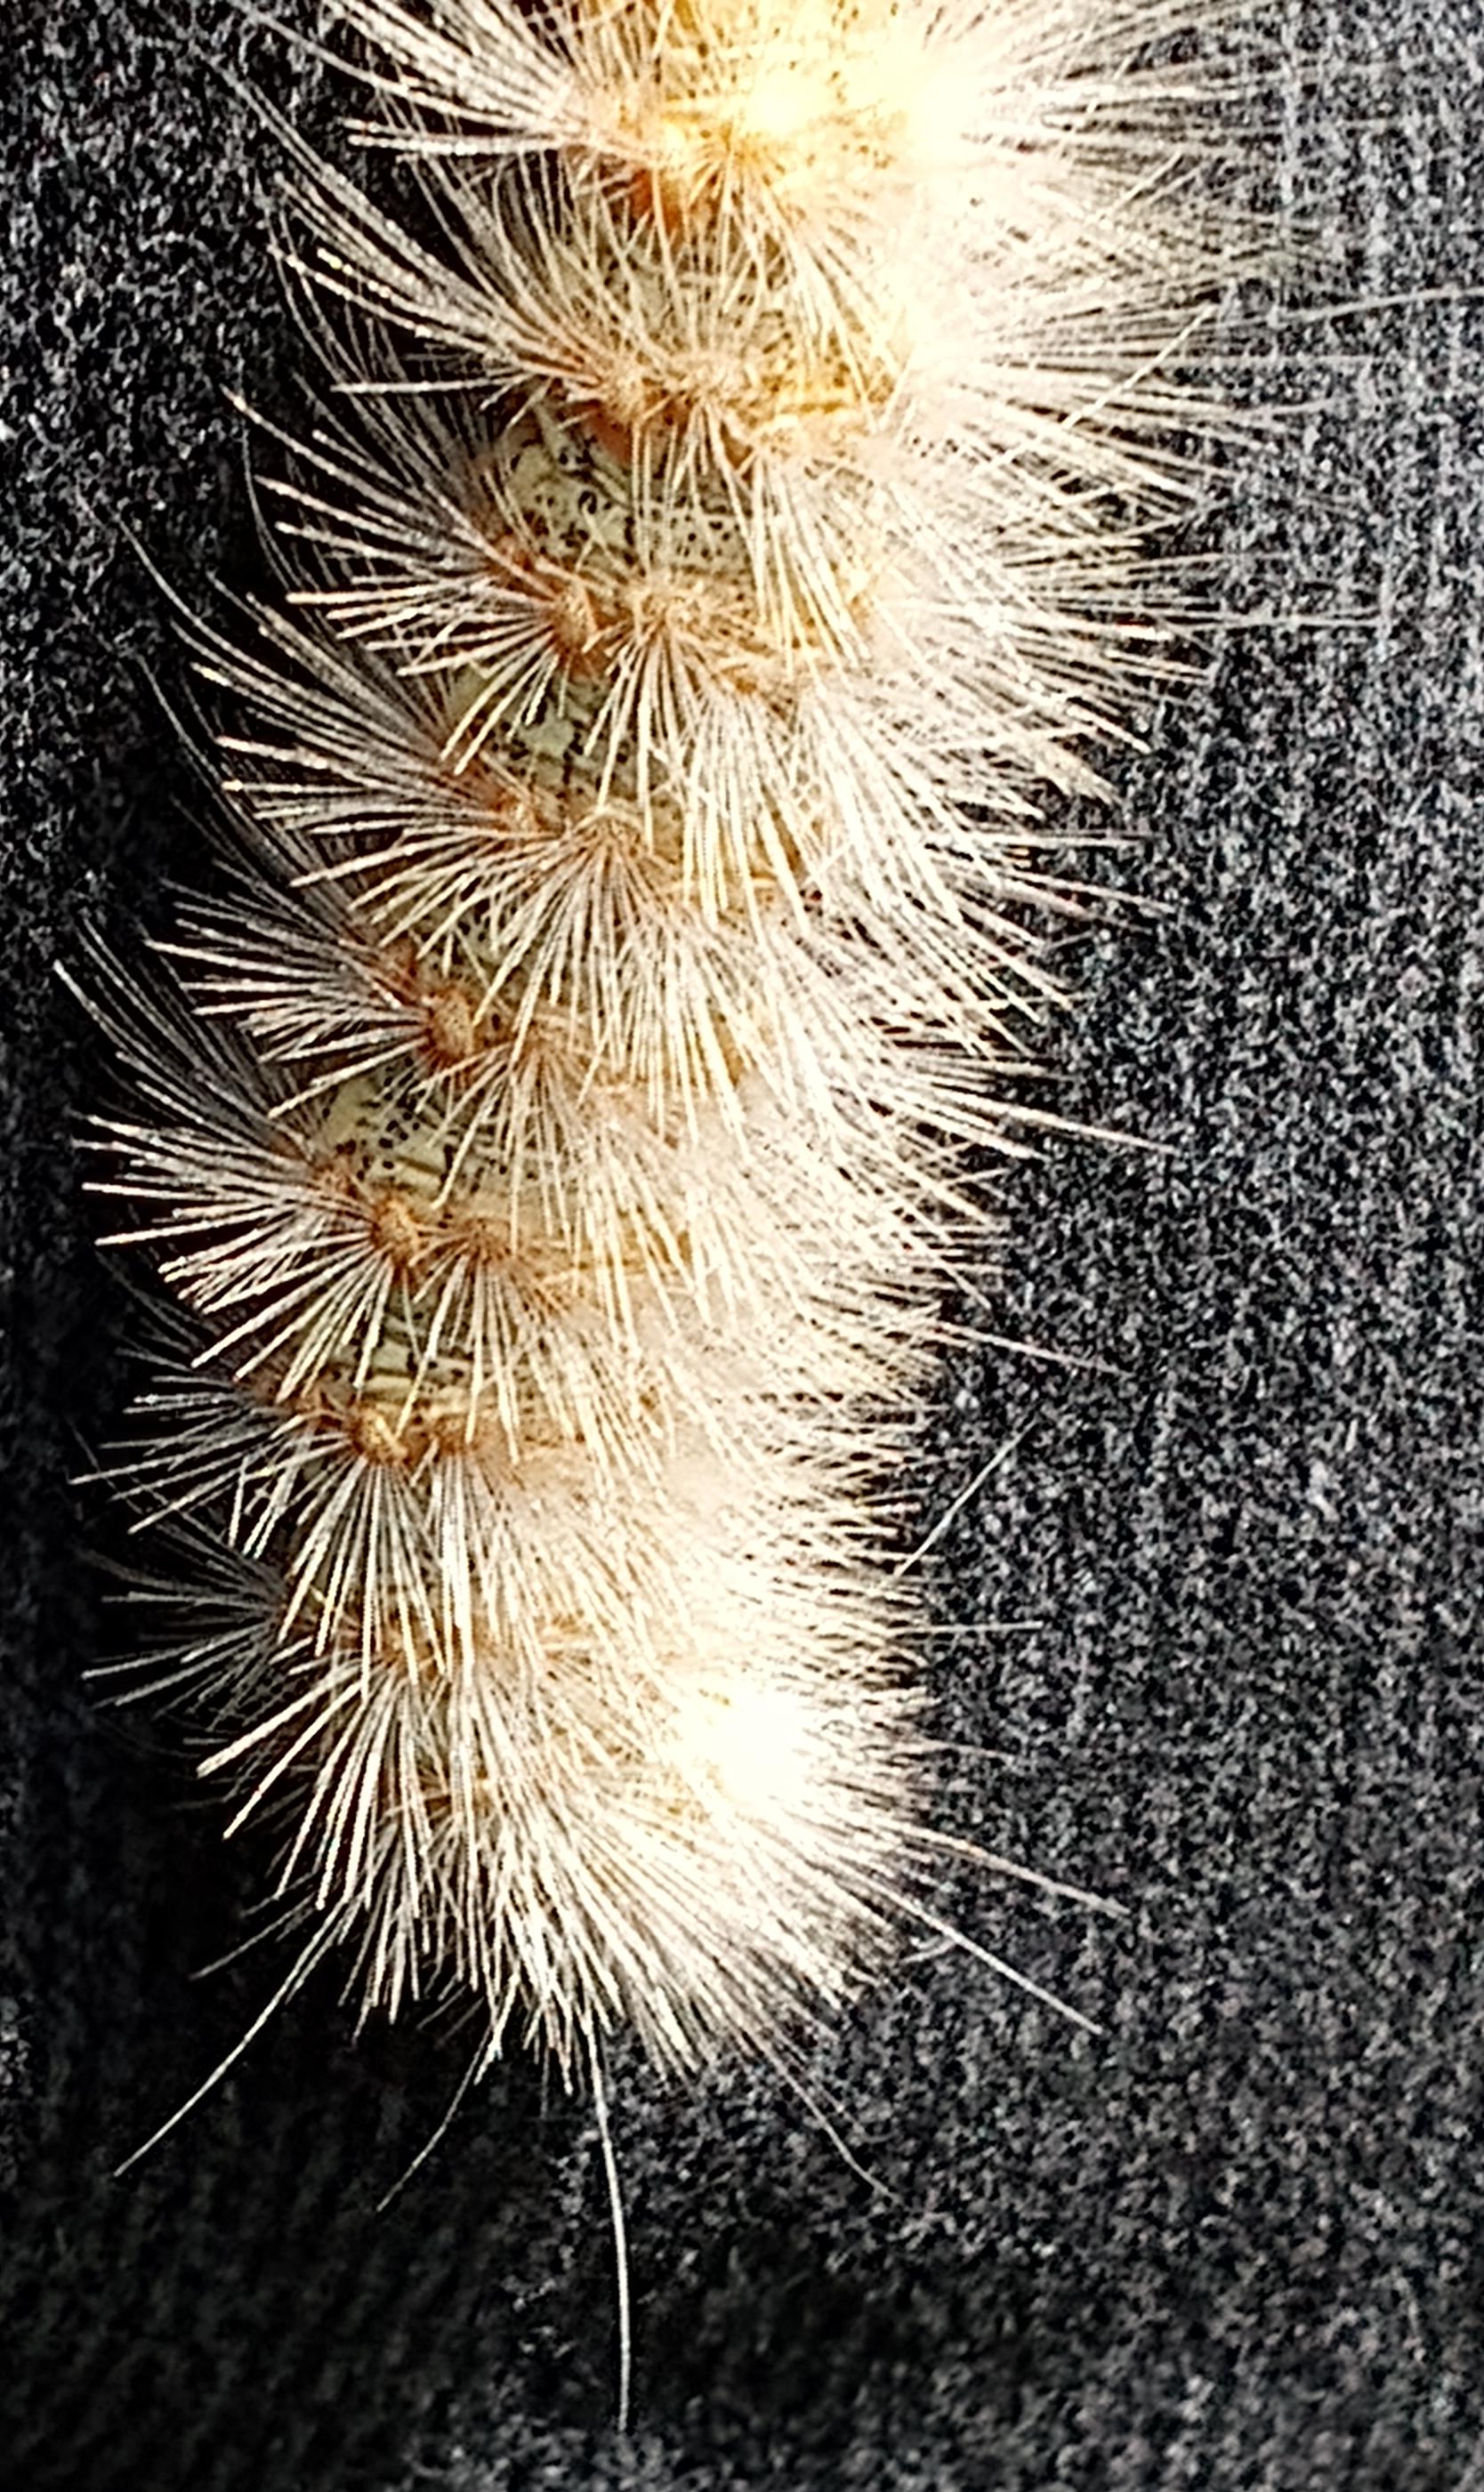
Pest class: occasional_pest